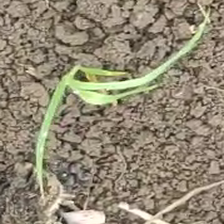
Weed species: Lavhala_(Cyperus_Rotundus)